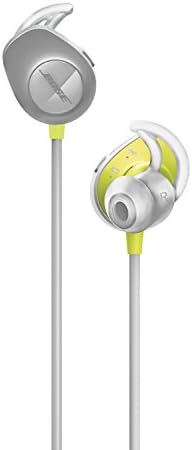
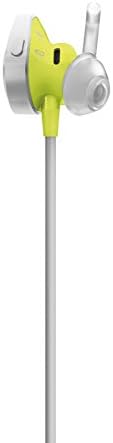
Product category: headphones
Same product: yes